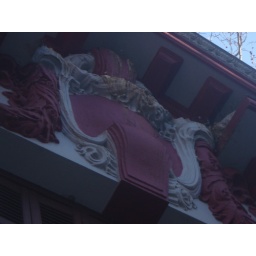
We saw this building on our walk to the flea market in Centro and thought it was neat.